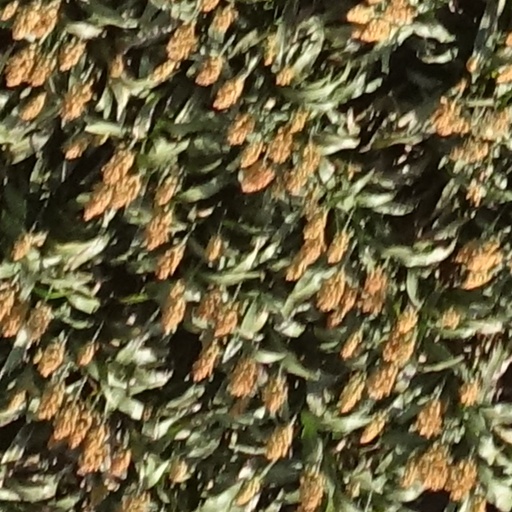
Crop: sorghum